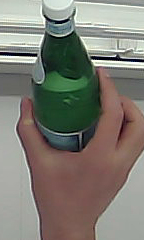
Product: sanpellegrino_water